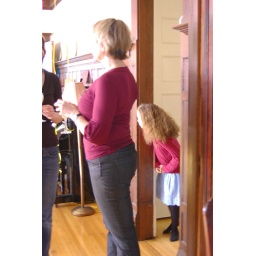
girls in red